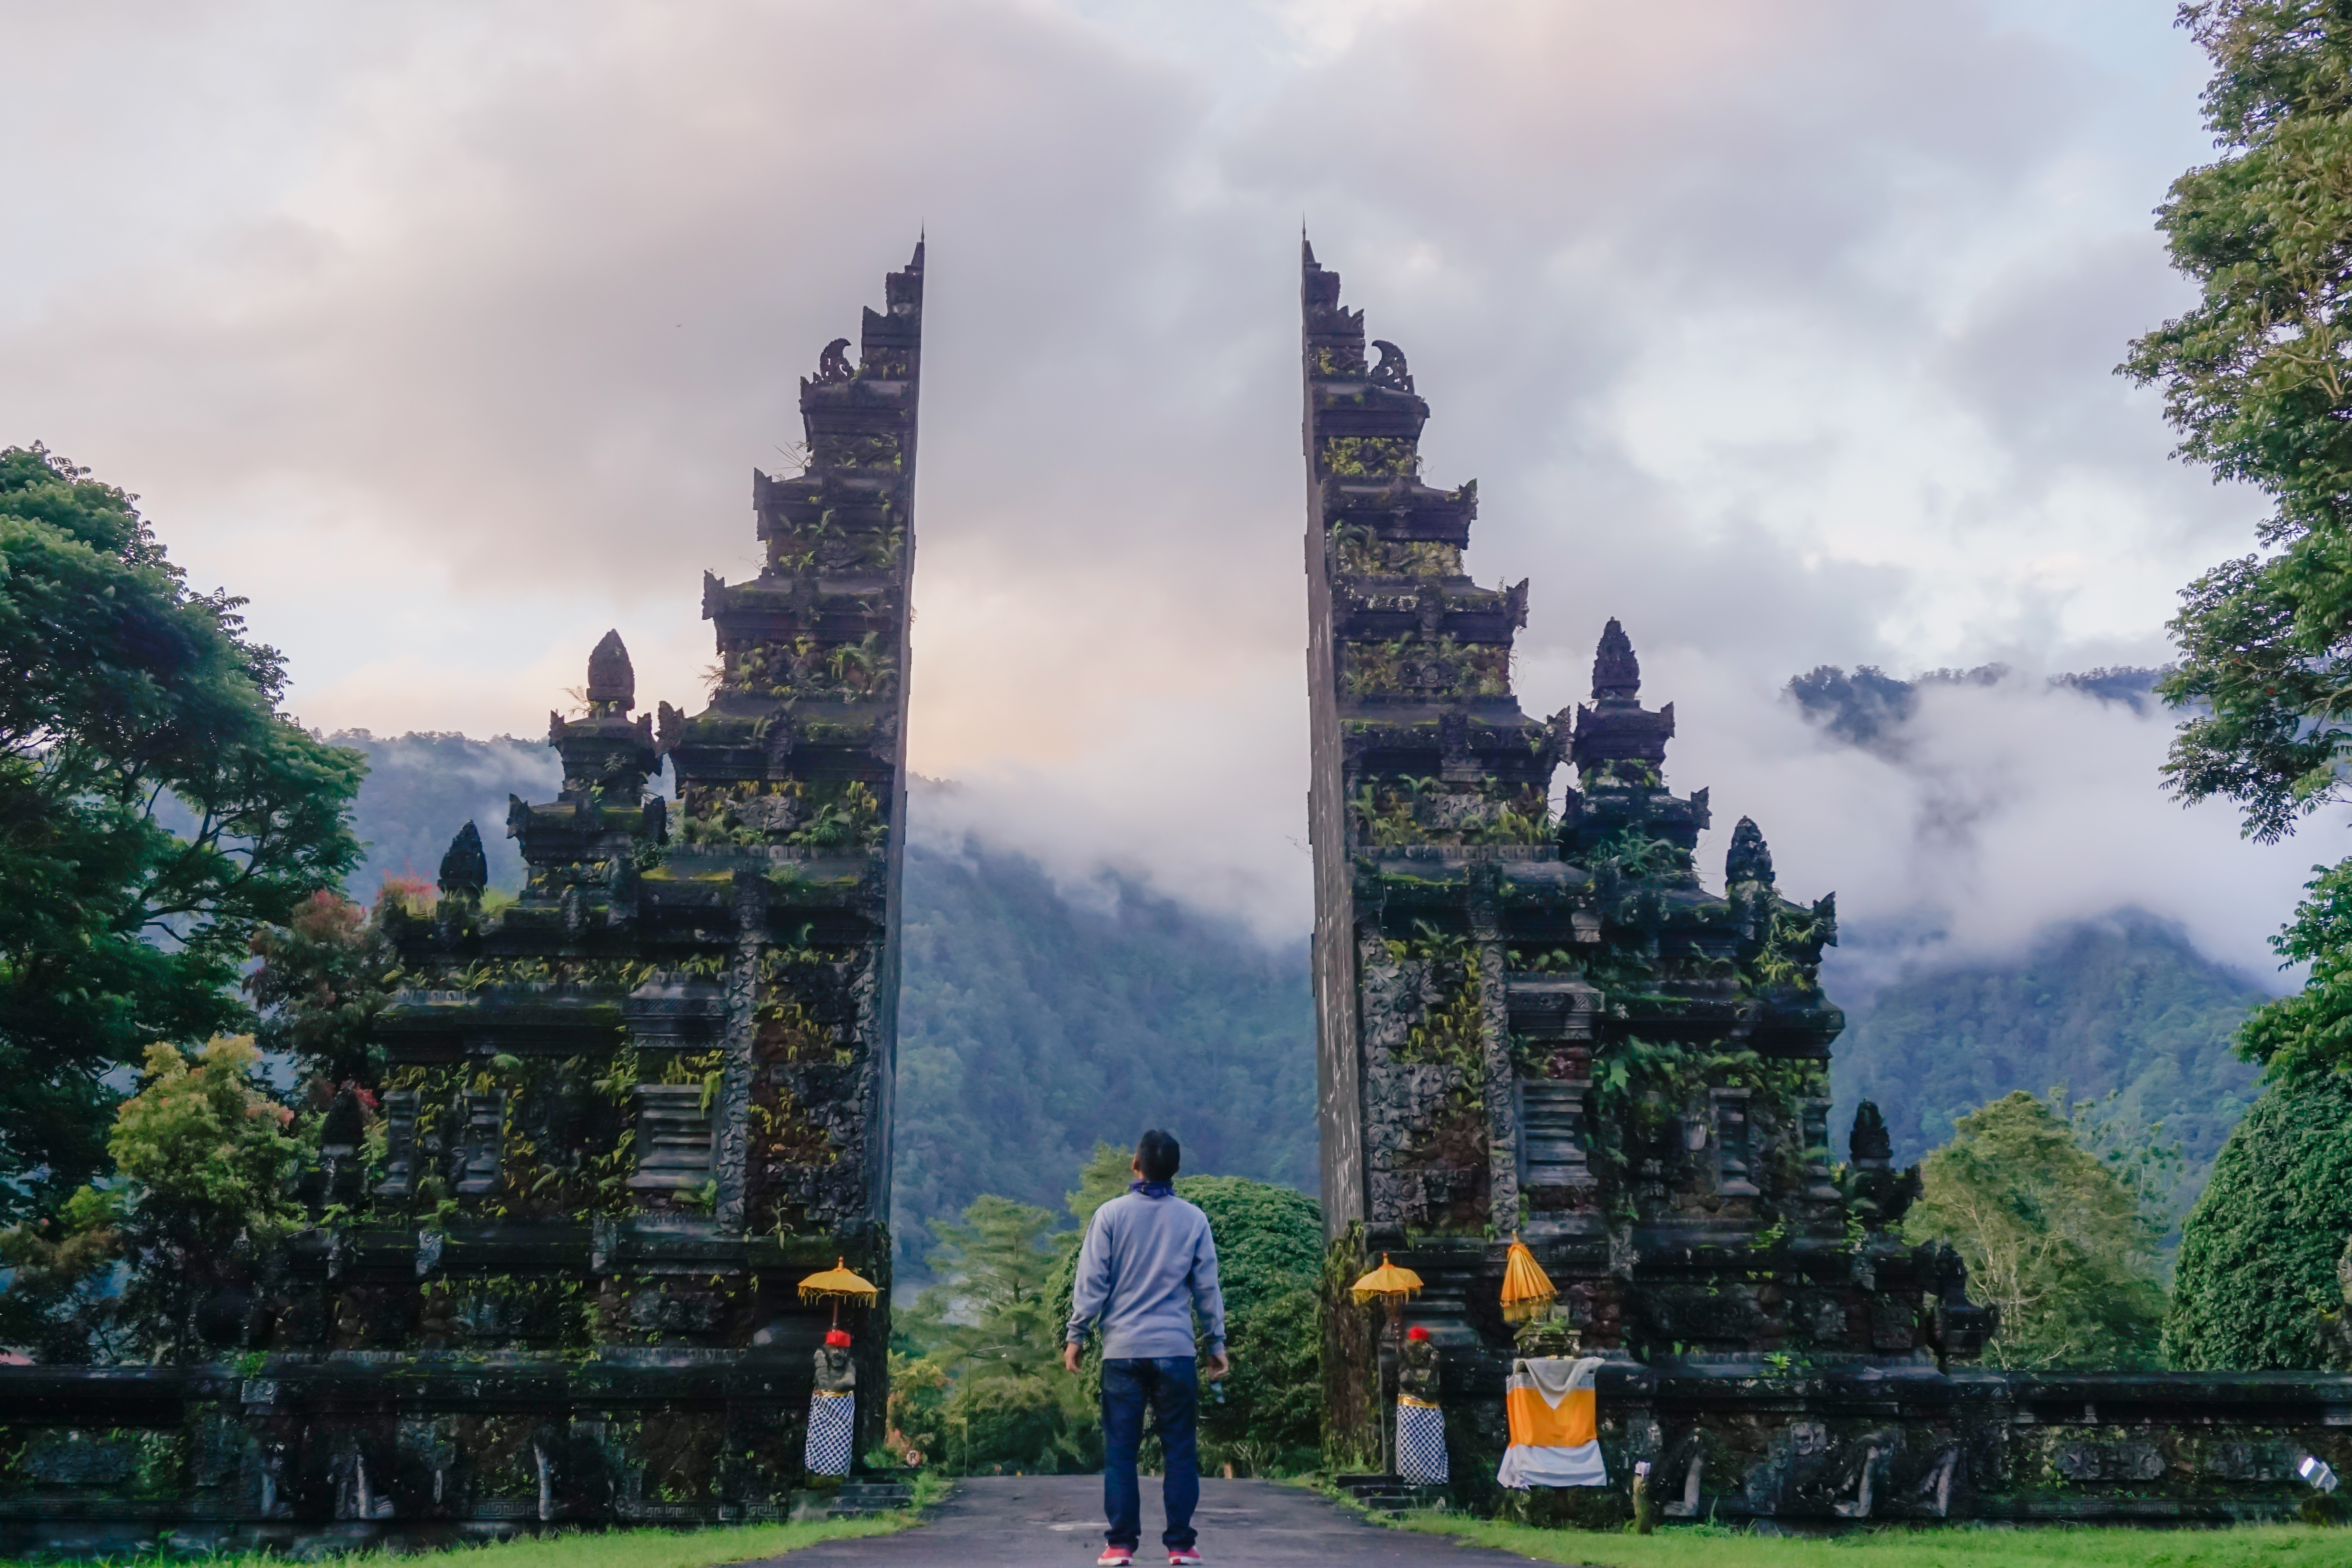
tree, chateau, skyscraper, cityscape, tower, park, castle, landmark, tourism, place of worship, temple, pagoda, tours